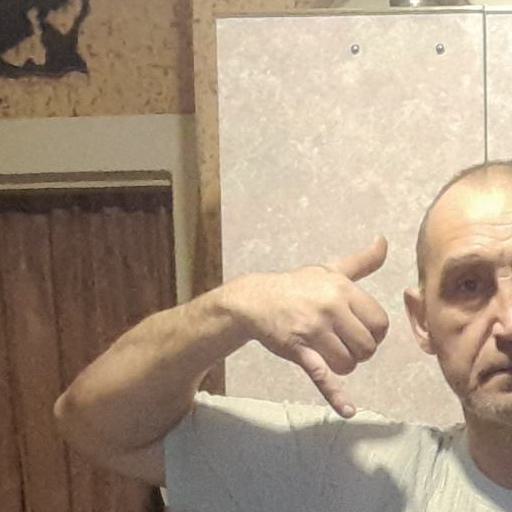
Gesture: call